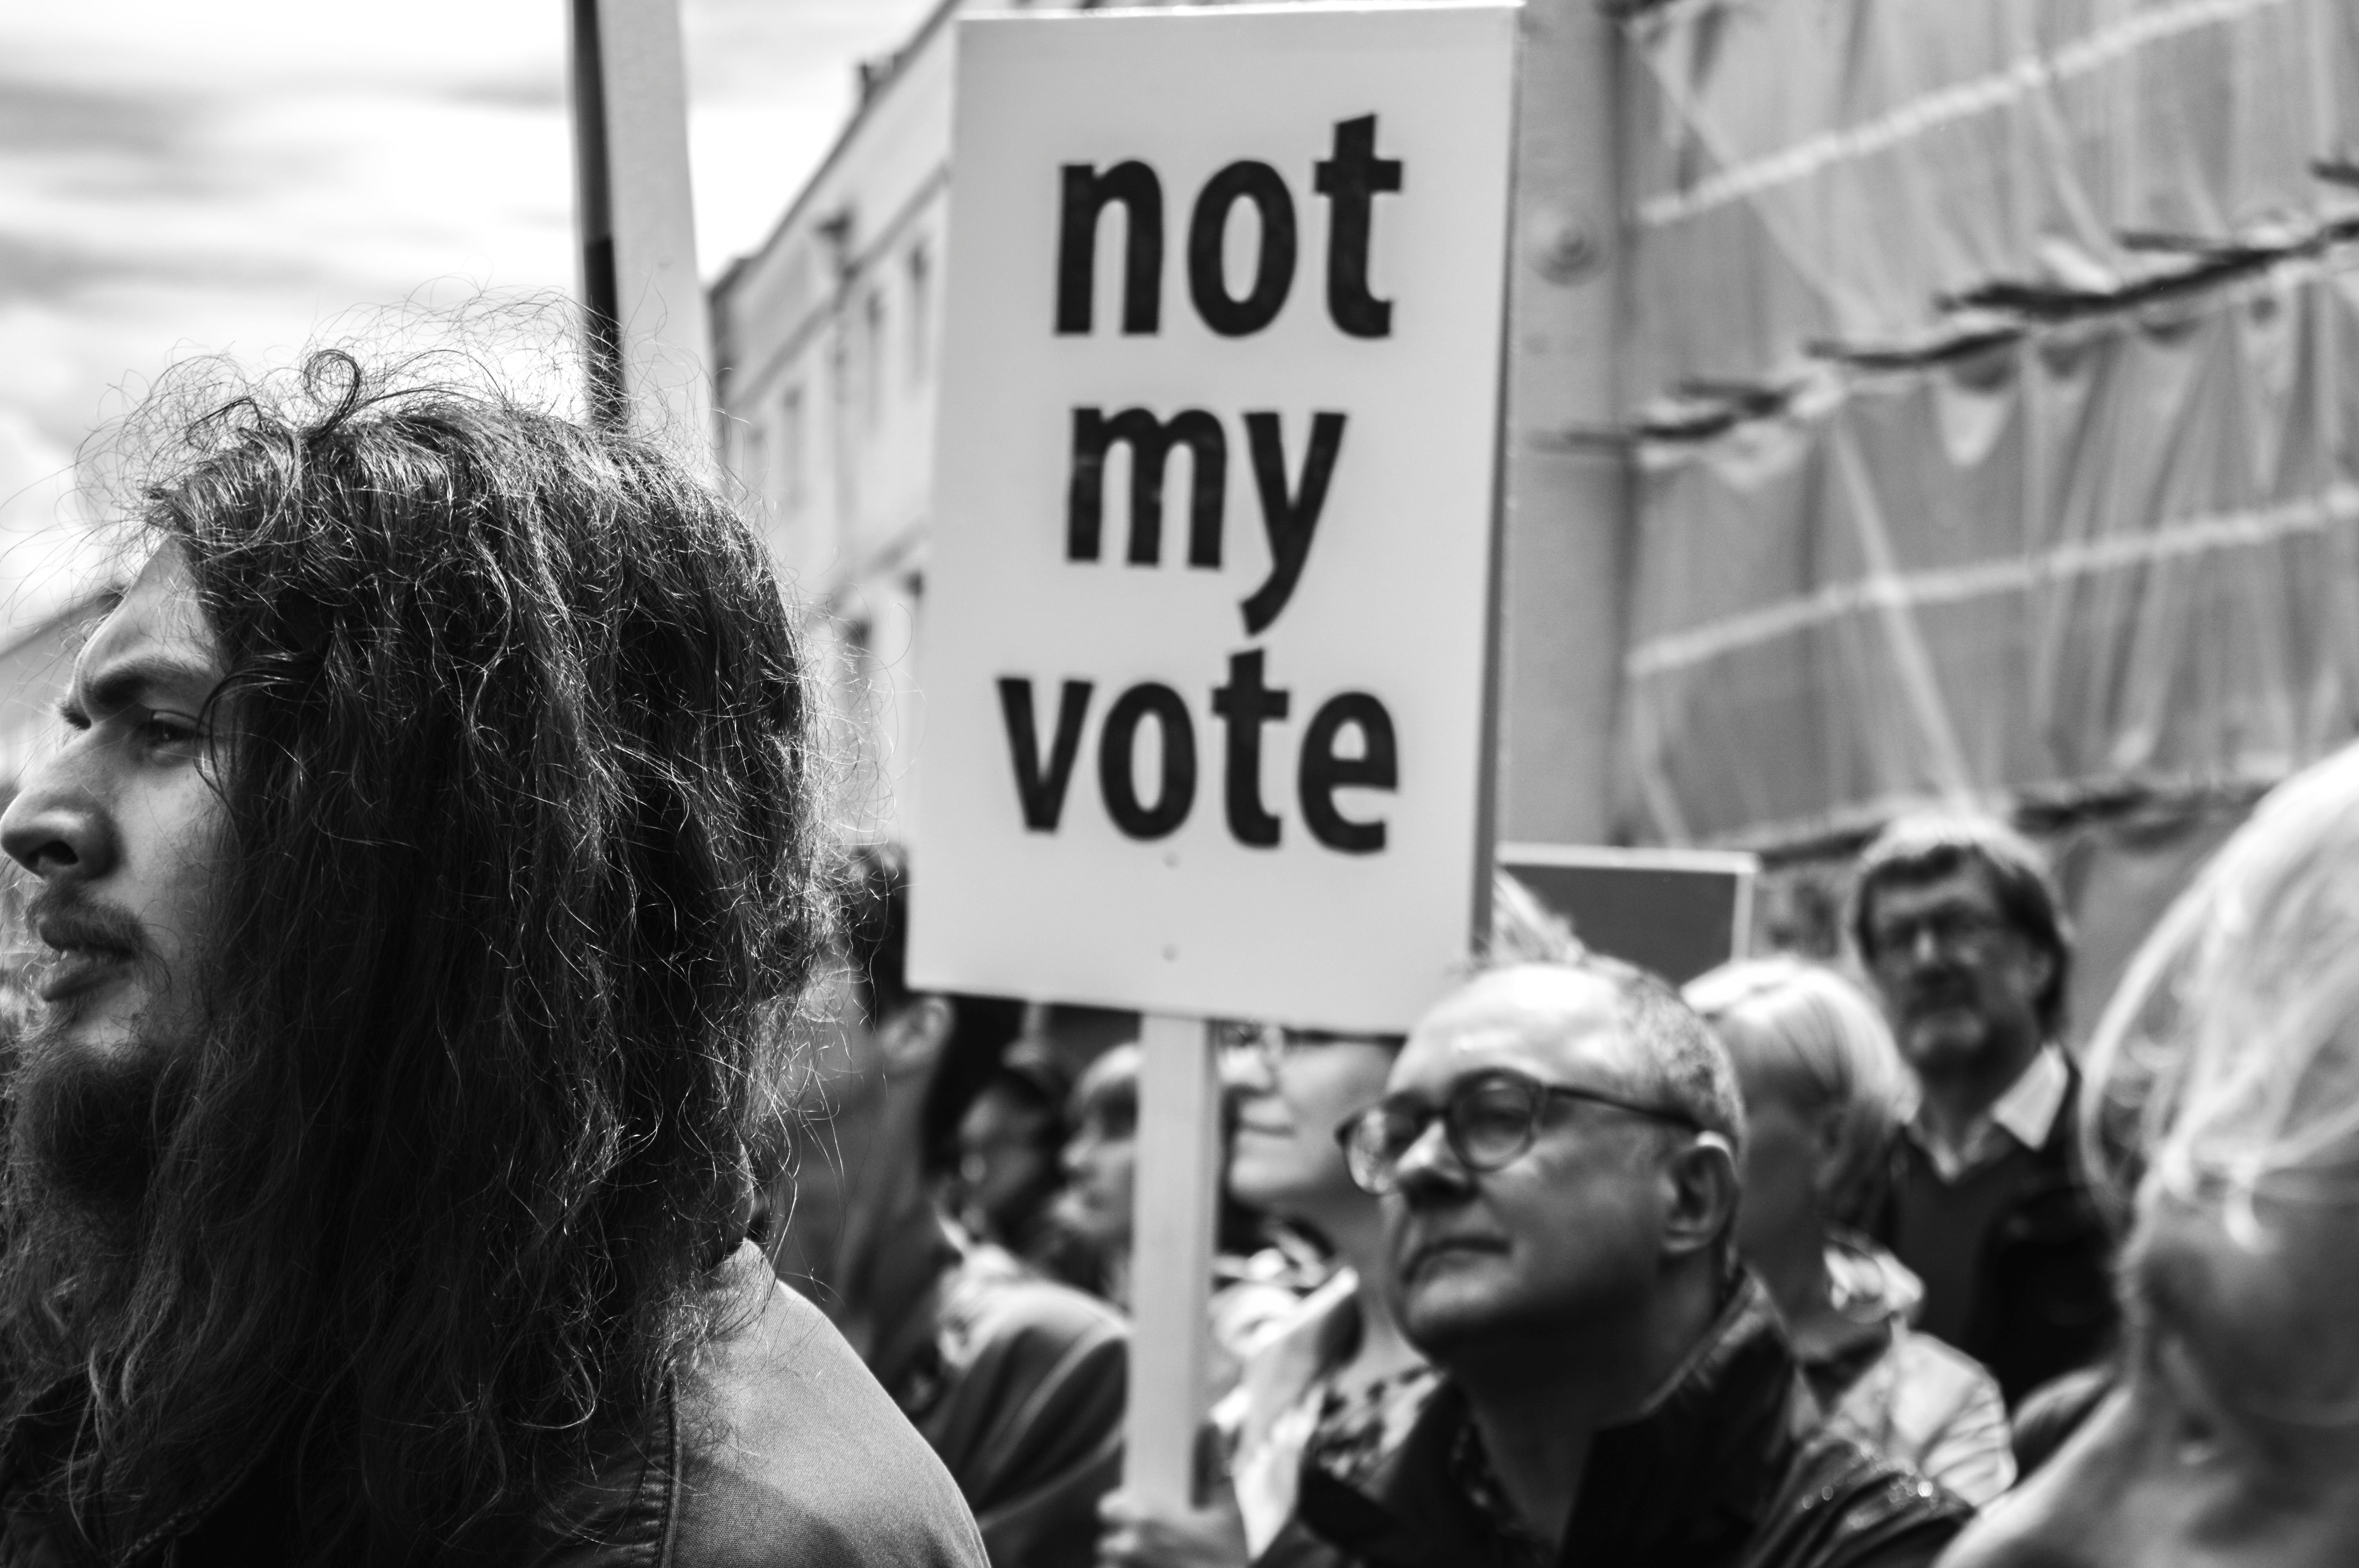
black and white, people, crowd, monochrome, demonstration, protest, monochrome photography